History of Hamarkameratene

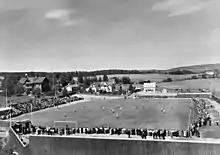
Briskeby during a match in the 1930s

This forced it to formalize its pitch renting to have a single home venue. In 1928 and 1929, it played at Vangsbanen, from 1930 through 1933 at Ottestad bane, and from 1934 at Hamar stadion. The club was dissatisfied with this arrangement and started working with plans to establish its own venue. The decision to build the venue was taken by Briskebyen FL's annual meeting on 15 April 1934, with construction starting on 26 April. The venue opened on 28 June 1936, having cost 32,036 Norwegian krone (NOK).